Sabiha Sultan

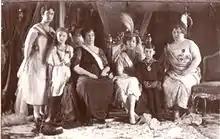
Sabiha (third from right) on her wedding day

Sabiha and Şehzade Ömer Faruk, who was four years her junior, the son of Abdulmejid II, the last Caliph of the Ottoman Caliphate and Şehsuvar Kadın, were in love with each other. Initially the marriage was rejected because between the descendants of Abdülmecid I (as Mehmed VI) and those of Abdulaziz (as Şehzade Ömer Faruk) there was no friendship due to Abdulaziz's violent death. Şehsuvar Hanım, the prince's mother, called on Nazikeda, and succeeded in convincing her.